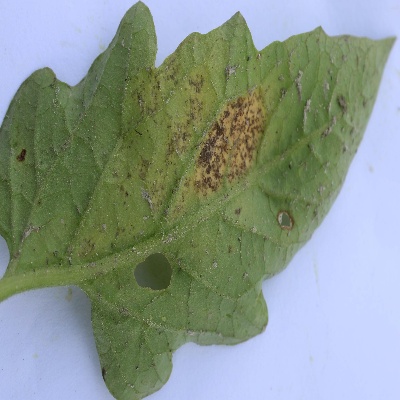
Crop: Tomato
Condition: septoria leaf spot